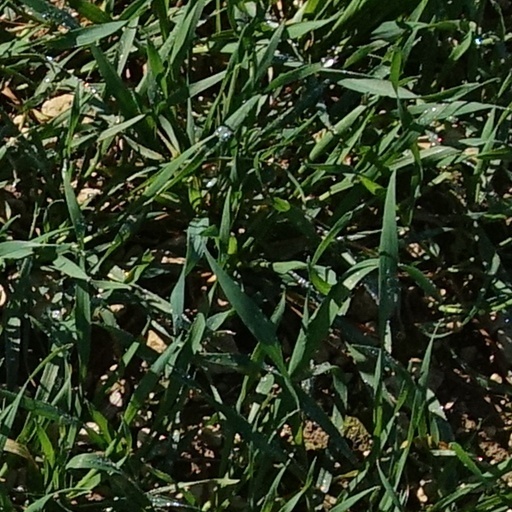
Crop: wheat